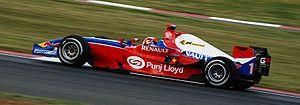
Karun Chandhok, né le 19 janvier 1984 à Chennai, est un pilote automobile indien. Il participe à 11 Grands Prix de Formule 1 entre 2010 et 2011, ainsi qu'à quatre reprises aux 24 Heures du Mans, pour la première fois en 2012.